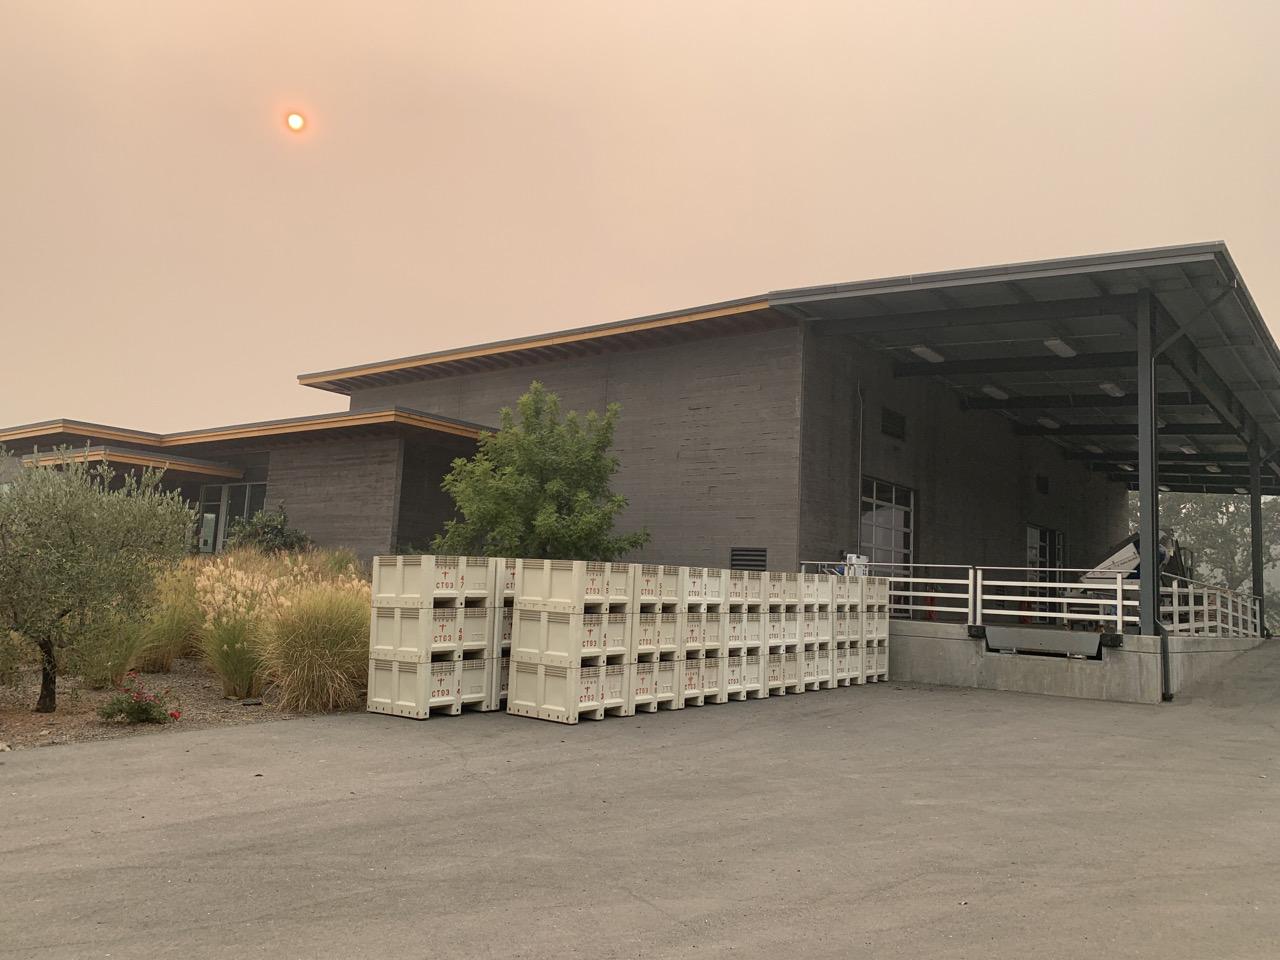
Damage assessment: no_damage